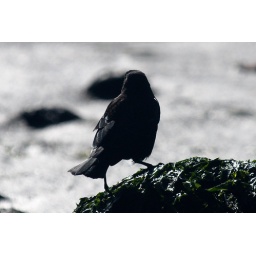
Black bird in front of water 2